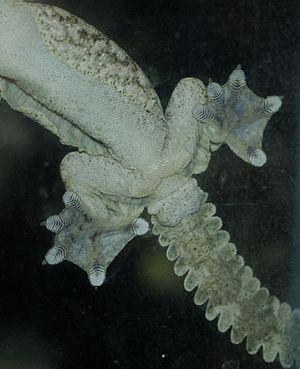
Détail de la zone cloacale d'un Ptychozoon kuhli mâle.
Ptychozoon kuhli est une espèce de geckos de la famille des Gekkonidae plus communément appelé gecko volant.